London Basin

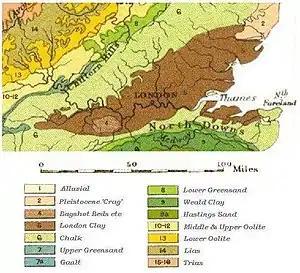
Geological map of the London Basin

The London Basin is an elongated, roughly triangular sedimentary basin approximately long which underlies London and a large area of south east England, south eastern East Anglia and the adjacent North Sea. The basin formed as a result of compressional tectonics related to the Alpine orogeny during the Palaeogene period and was mainly active between 40 and 60 million years ago.